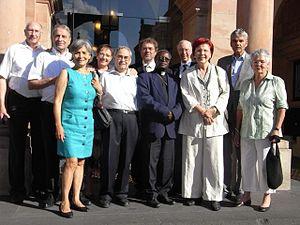
Werner Bardenhewer est un prêtre catholique allemand.